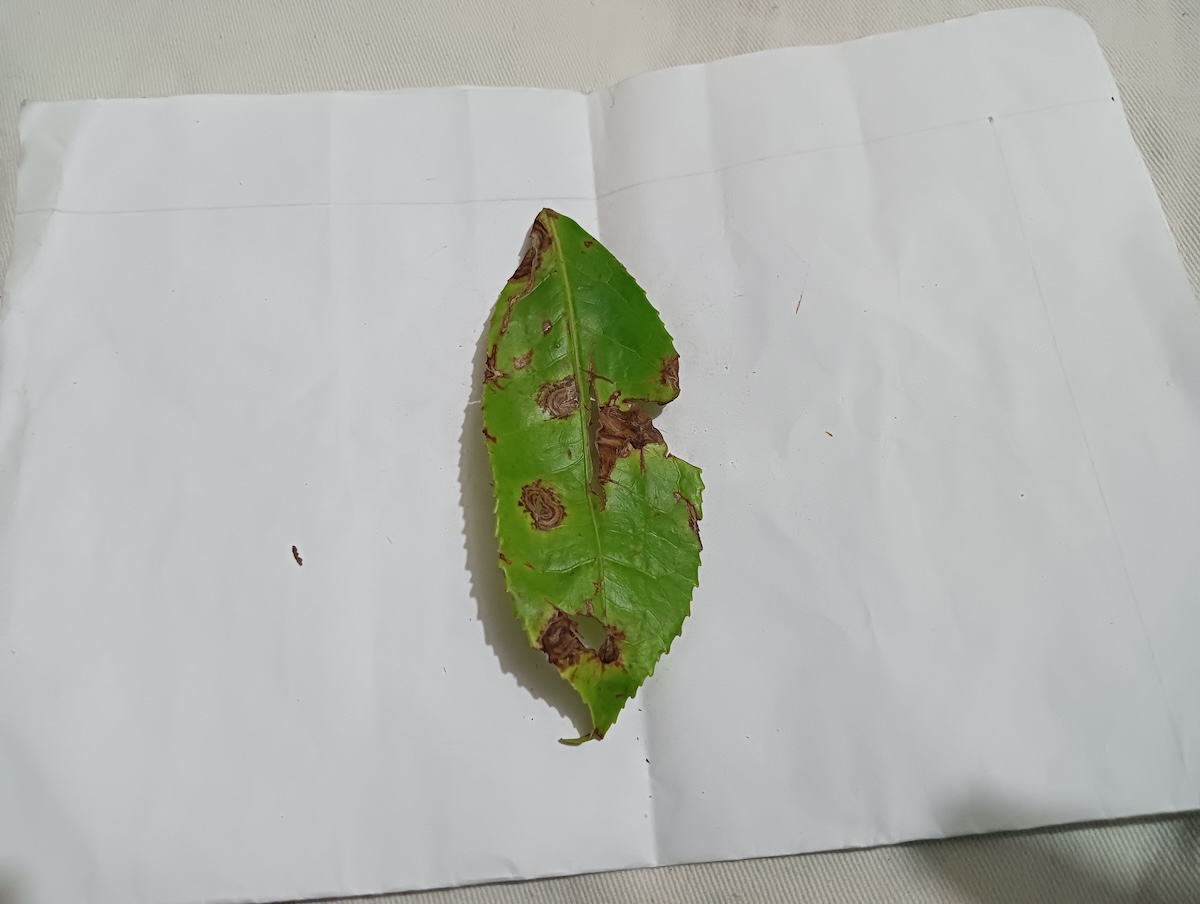
Label: Gray Blight